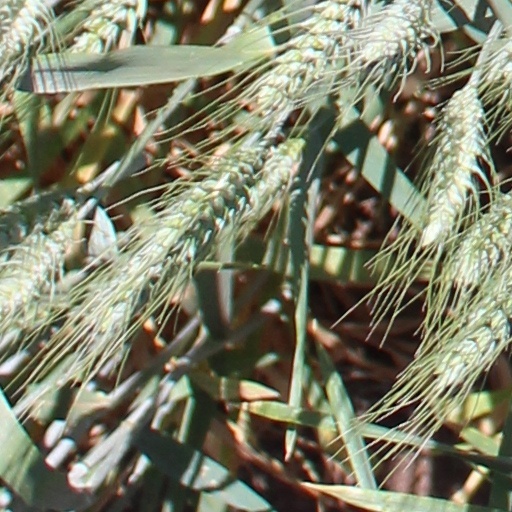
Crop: wheat